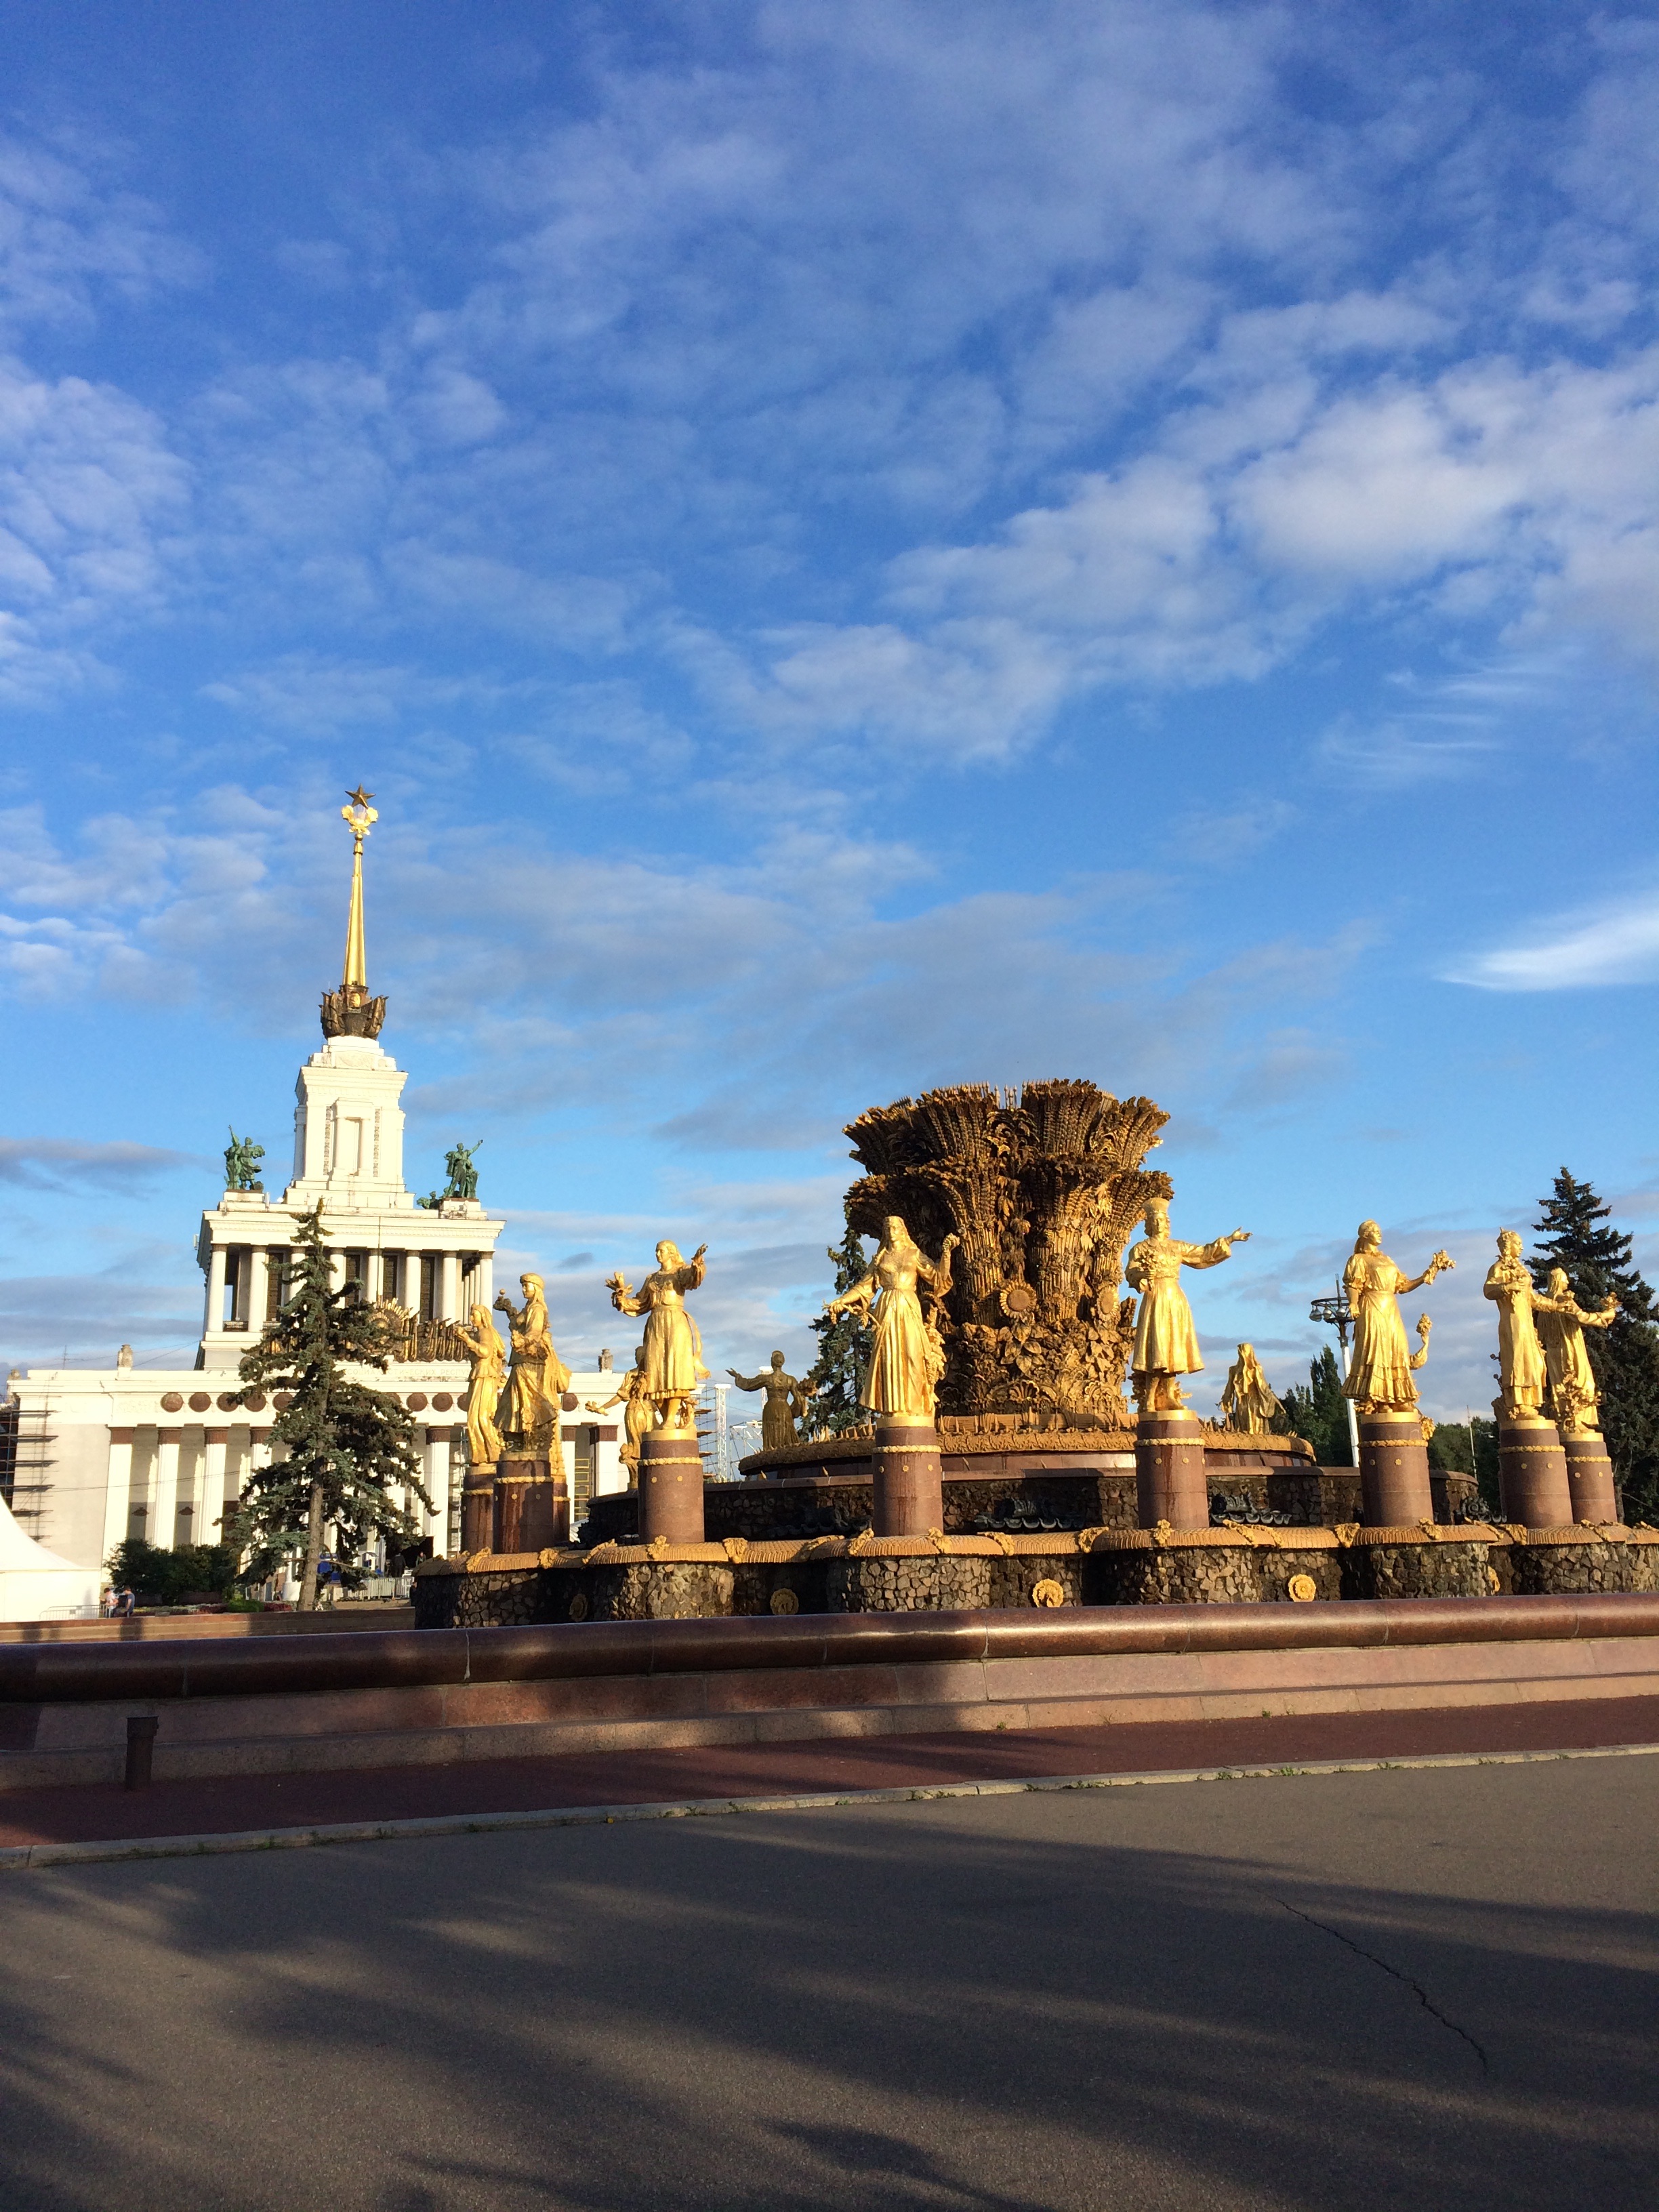
sky, skyline, building, city, cityscape, downtown, summer, vacation, travel, evening, landmark, tourism, place of worship, temple, fountain, town square, moscow, russia, vvc, enea, human settlement